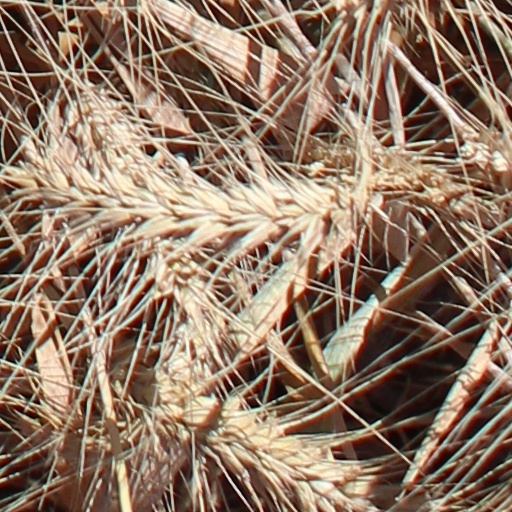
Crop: wheat